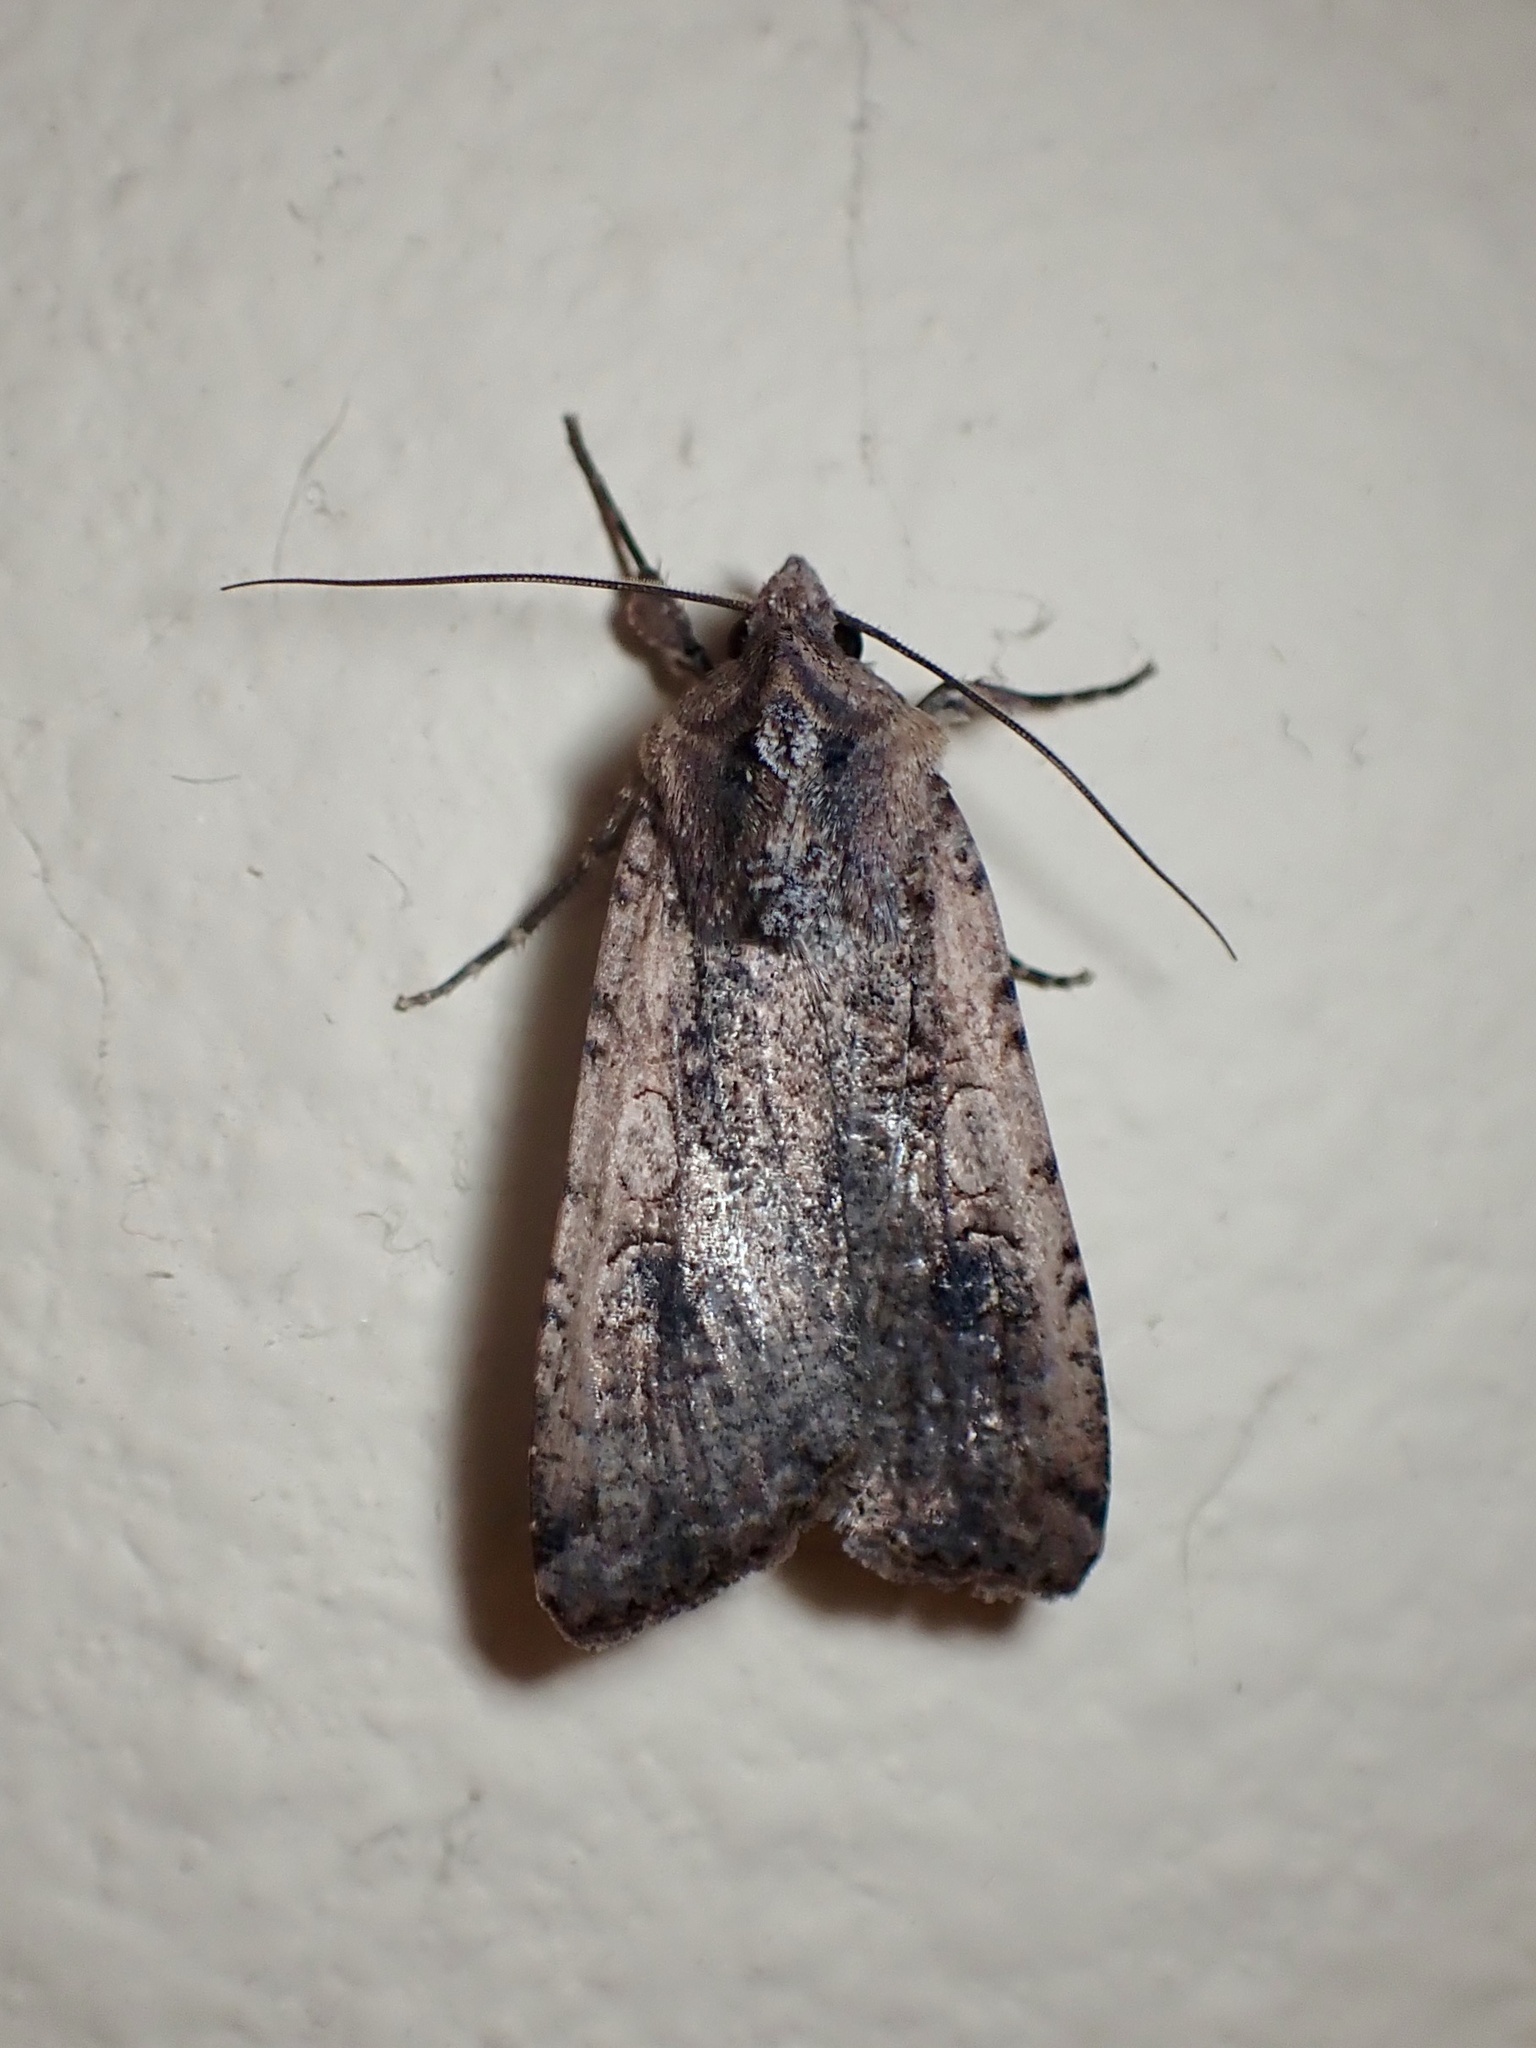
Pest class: cutworms